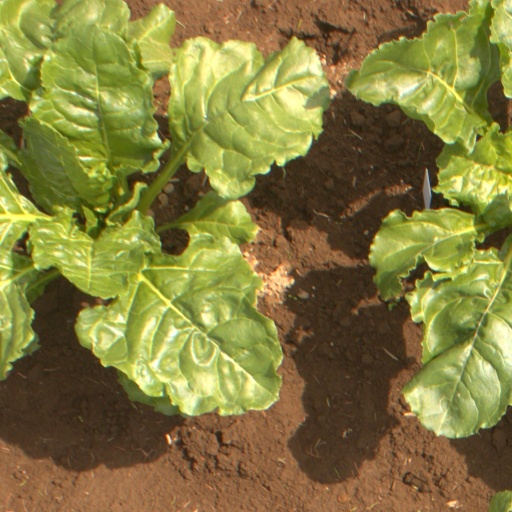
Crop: sugar beet